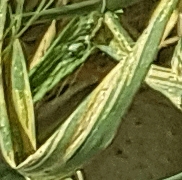
Label: Wheat___Yellow_Rust